Dalkey Quarry

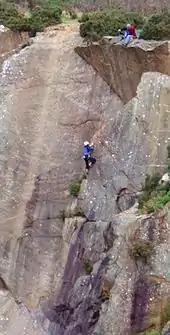
Climbers on "Gargoyle Groove" (HVS 5b, 1957), in the West Valley

In 1942, the quarry's first recorded climbs were made by members of the Irish Mountaineering Club (IMC), and a handwritten guidebook of thirteen routes was published that included "Fifth Avenue" (HS 4b), and "Gwynne's Chimney" (VS 4c). These routes were the first steps in the development of rock climbing in Ireland. The publication of the second IMC guidebook in 1949 saw many of the more obvious features climbed in the quarry. A new group of climbers pushed standards in the 1950s, with Fed Maguire, John Morrison, and Peter Kenny's 1951 ascent of "Central Buttress" (E1 4a, 5b, 4b), considered a milestone, and Kenny's 1951 ascents of "Helios" and "Hyperion" (both VS 4b), and Andre Kopczynski's 1952 ascent of "In Abenstia" (HVS 5a). In 1957, Paddy O'Leary put up "Gargoyle Groove" (HVS 5b).